1st Arkansas Infantry Regiment (Union)

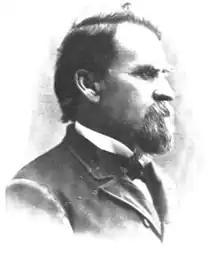
By the end of the war Searle had served as the de facto colonel of the First Arkansas, with reverend Springer, as early as the summer of 1863, stating that "Lt. Col. Searle, of course, is its [1st Arkansas] Commander". Johnson was often busy with commanding various military post or away on matters relating to the state government.

Elhanan John Searle was born in 1835 and grew up in Illinois where he was educated at River Seminary the Northwestern University where he obtained a bachelor's and master's degree. While at college Searle began studying law and in 1859, following his graduation, moved to Springfield to work under the law office of Abraham Lincoln and his partner William Herndon. By the time Searle passed the bar the civil war began and Lincoln, now president, offered Searle an army commission but he turned it down and instead enlisted as a private in the 10th Illinois Cavalry, eventually rising to the rank of captain. The 10th cavalry saw action at Cane Hill and Prairie Grove before being sent to Huntsville in January 1863, where Searle began to aid In the organization of the 1st Arkansas.